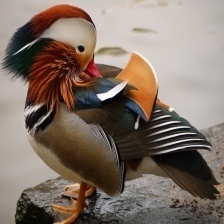
Species: MANDRIN DUCK
Scientific name: AIX GALERICULATA
ImageNet parent category: drake